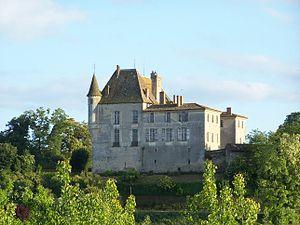
Château de Castets-en-Dorthe, Gironde, France
Cet article recense les monuments historiques de l'arrondissement de Langon, dans le département de la Gironde, en France.
Castets-en-Dorthe est une ancienne commune du Sud-Ouest de la France, située dans le département de la Gironde, en région Nouvelle-Aquitaine.
Le château du Hamel est situé dans la commune de Castets-en-Dorthe, dans le département de la Gironde en France.